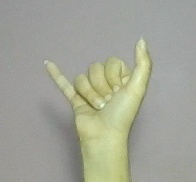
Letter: ya